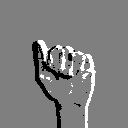
ASL letter: a